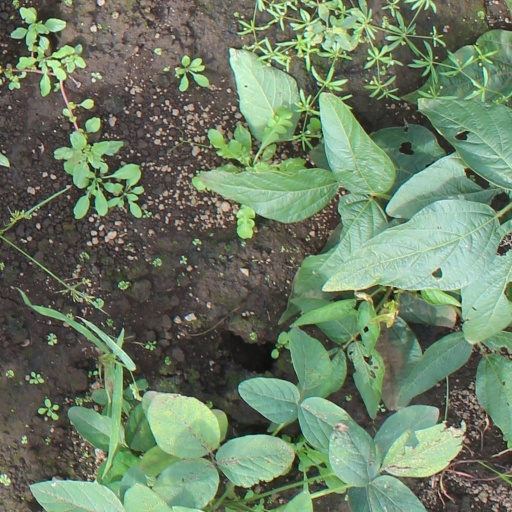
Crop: soybean